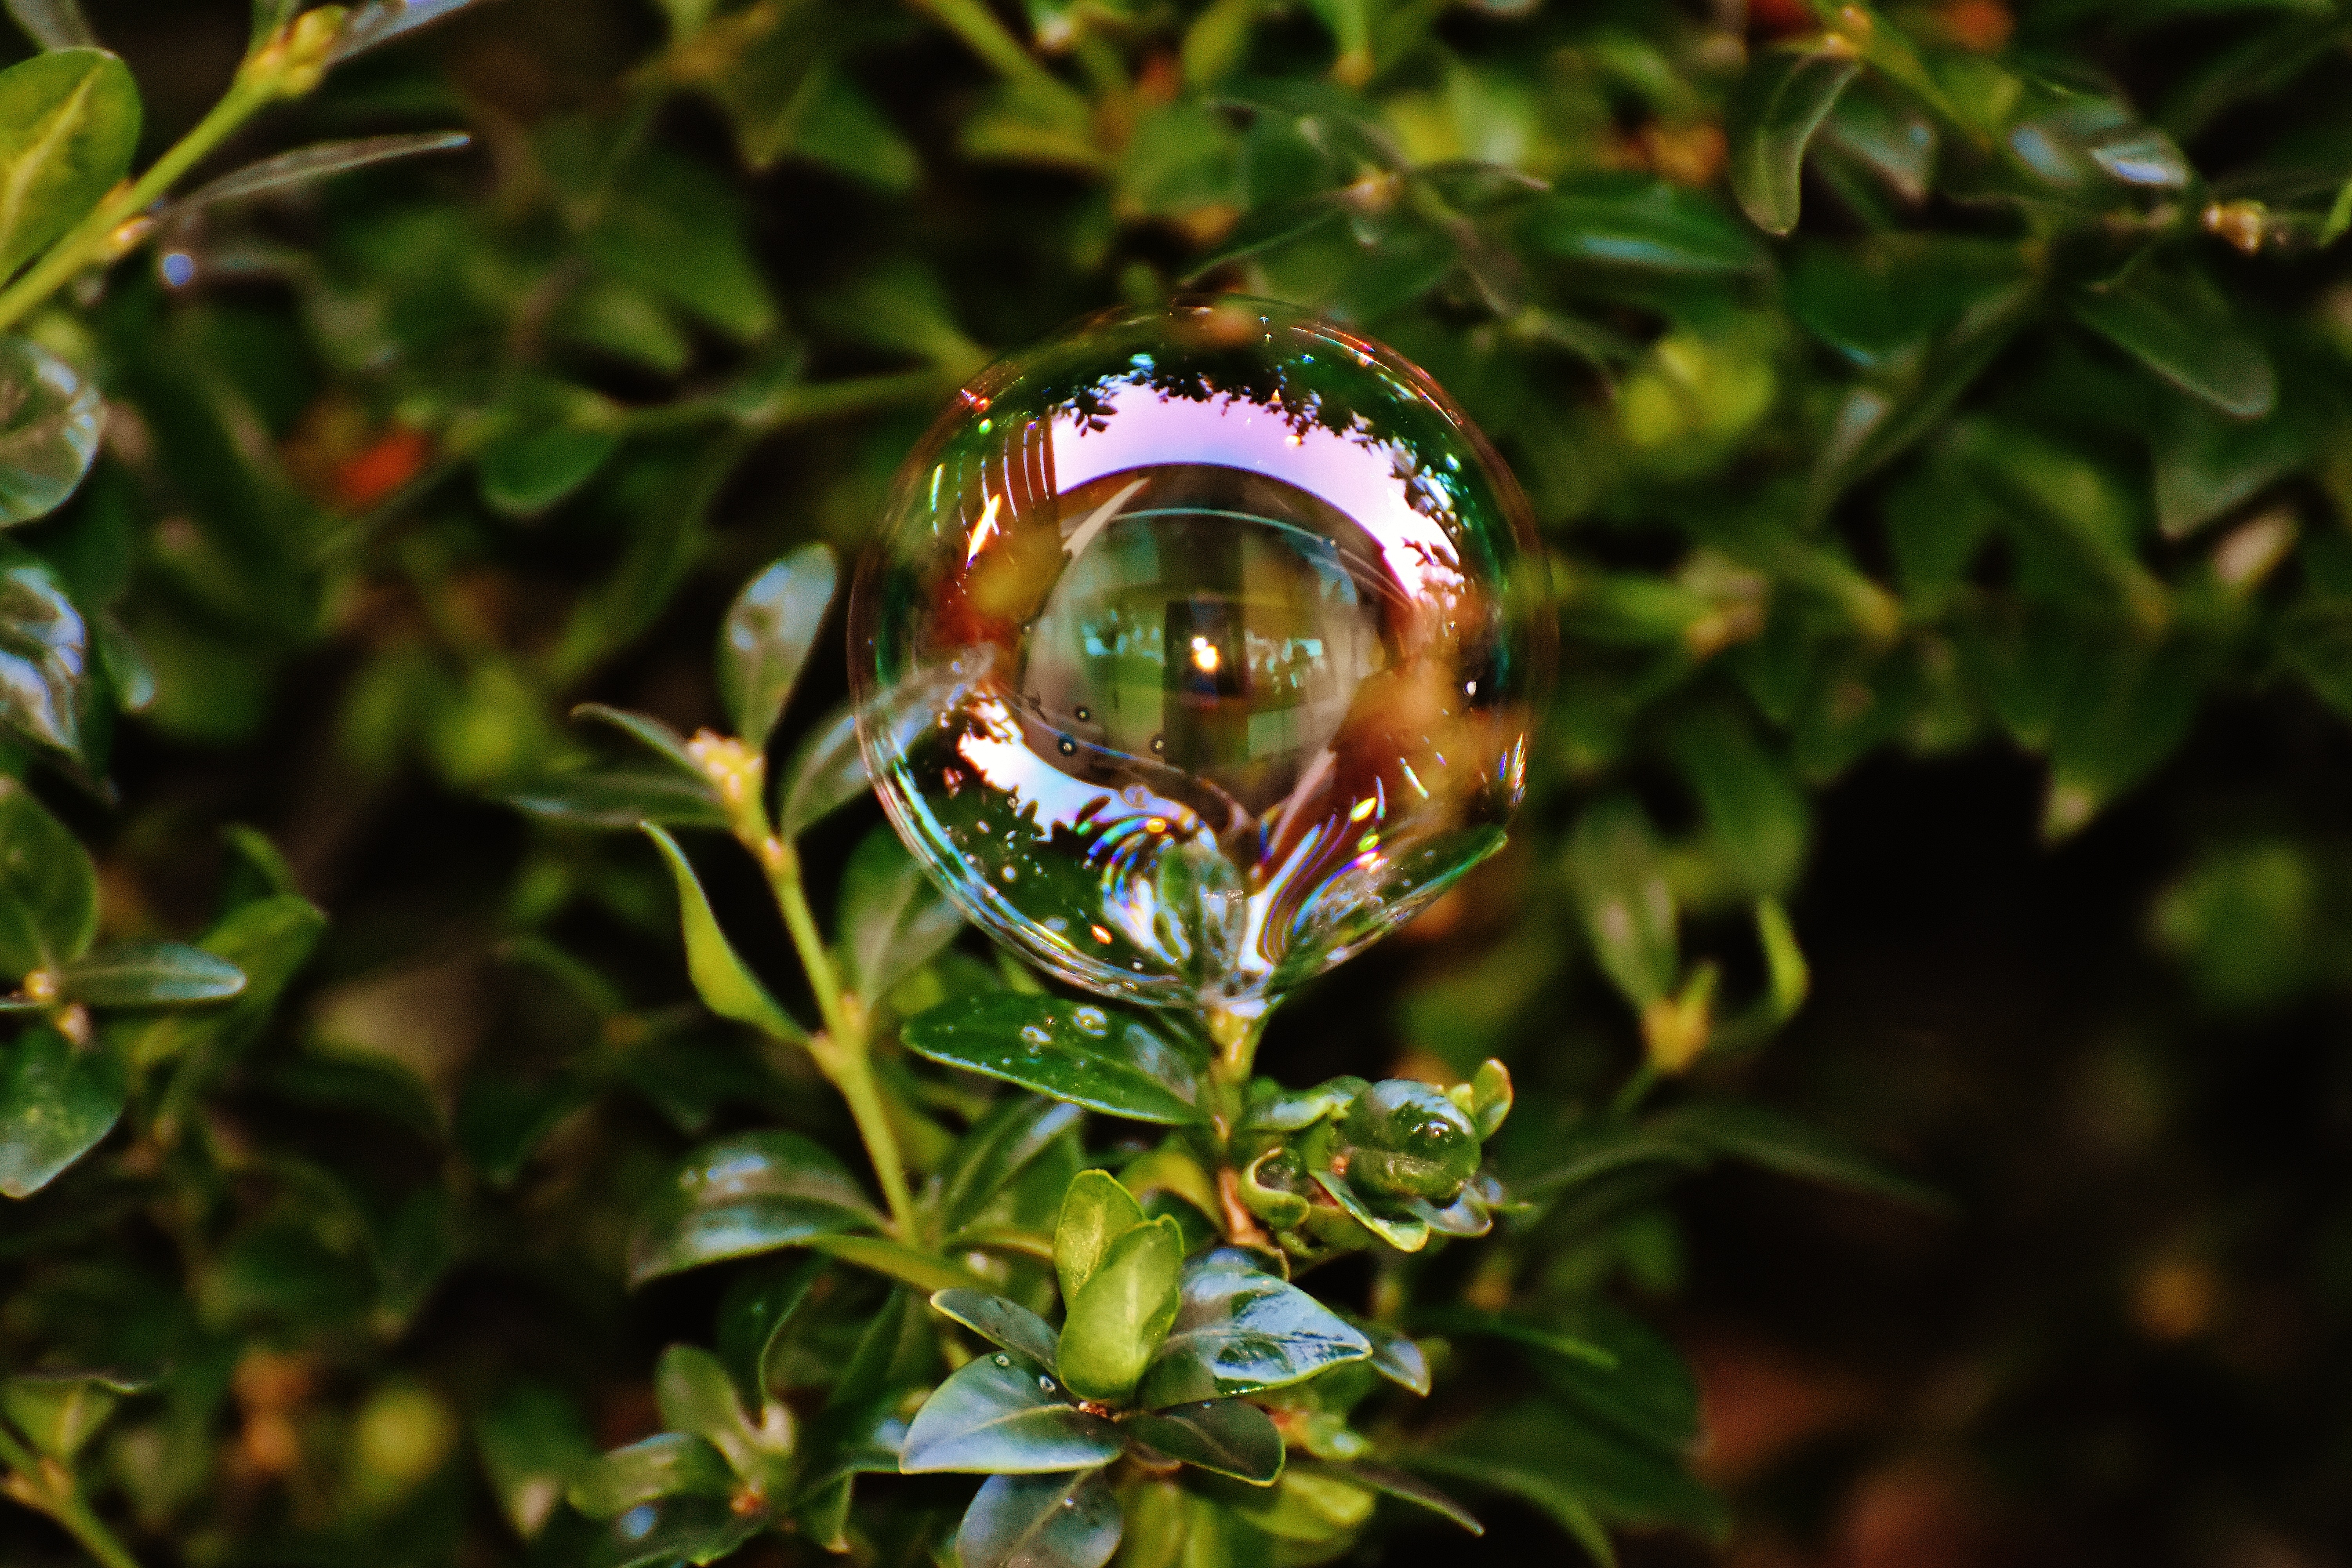
nature, branch, leaf, flower, green, reflection, jungle, float, colorful, flora, balls, soap bubble, buxus, mirroring, macro photography, make soap bubbles, soapy water, buxbaum